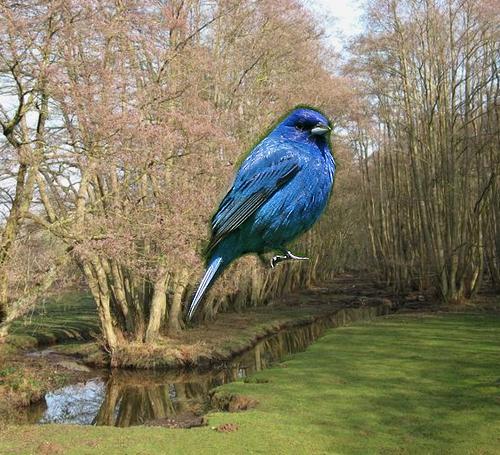
Bird species: Indigo_Bunting
Bird type: landbird
Background: land